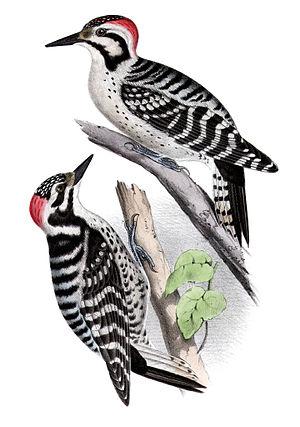
Le Pic arlequin est une espèce d'oiseaux de la famille des Picidae.